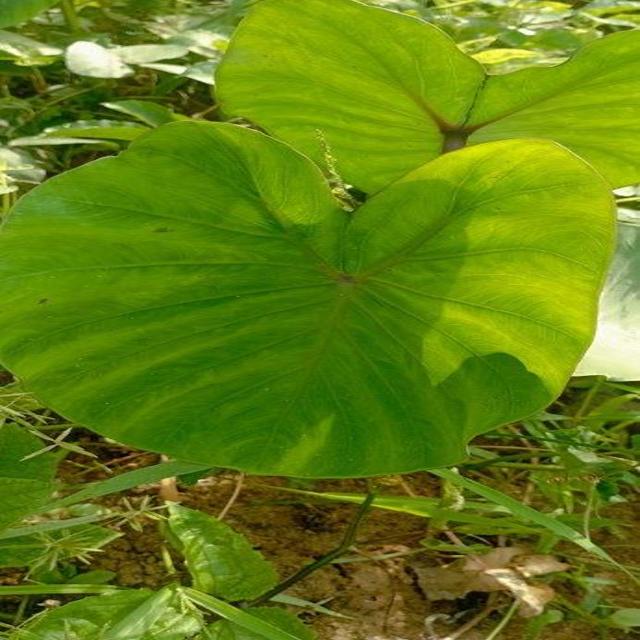
Label: Healthy